Flag of Jersey

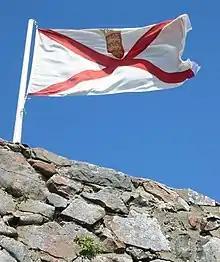
The flag at Elizabeth Castle

The flag of Jersey is composed of a red saltire on a white field. In the upper quadrant the badge of Jersey surmounted by a yellow "Plantagenet crown". The flag was adopted by the States of Jersey on 12 June 1979, proclaimed by Queen Elizabeth II on 10 December 1980 and first officially hoisted on 7 April 1981.